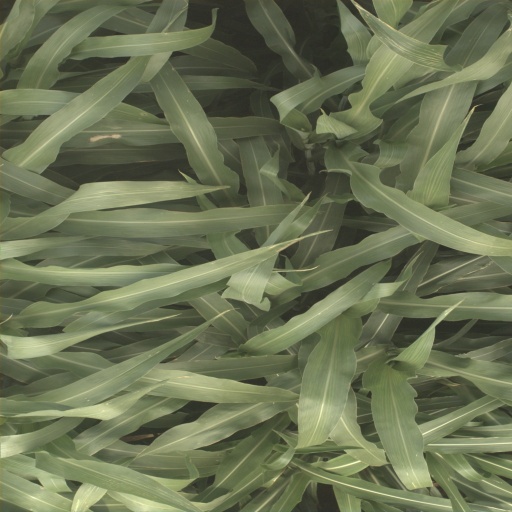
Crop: sorghum